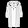
Label: Coat